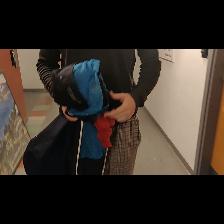
Label: Human